Arnaldo Faustini

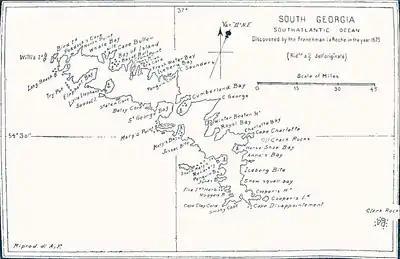
Faustini’s reproduction of the 1802 map of the Antarctic island of South Georgia by Capt. Isaac Pendleton

Arnaldo Faustini (1872–1944) was an Italian polar geographer, writer, and cartographer. He is considered by some to be the first East European polar specialist. Born in Rome, he received his doctorate at the University of Rome at the age of 19. Faustini worked at a newspaper based in Rome as scientific editor. He had a special interest in polar subjects, and published 19 books on polar subjects in his native Italian. He also wrote numerous articles.